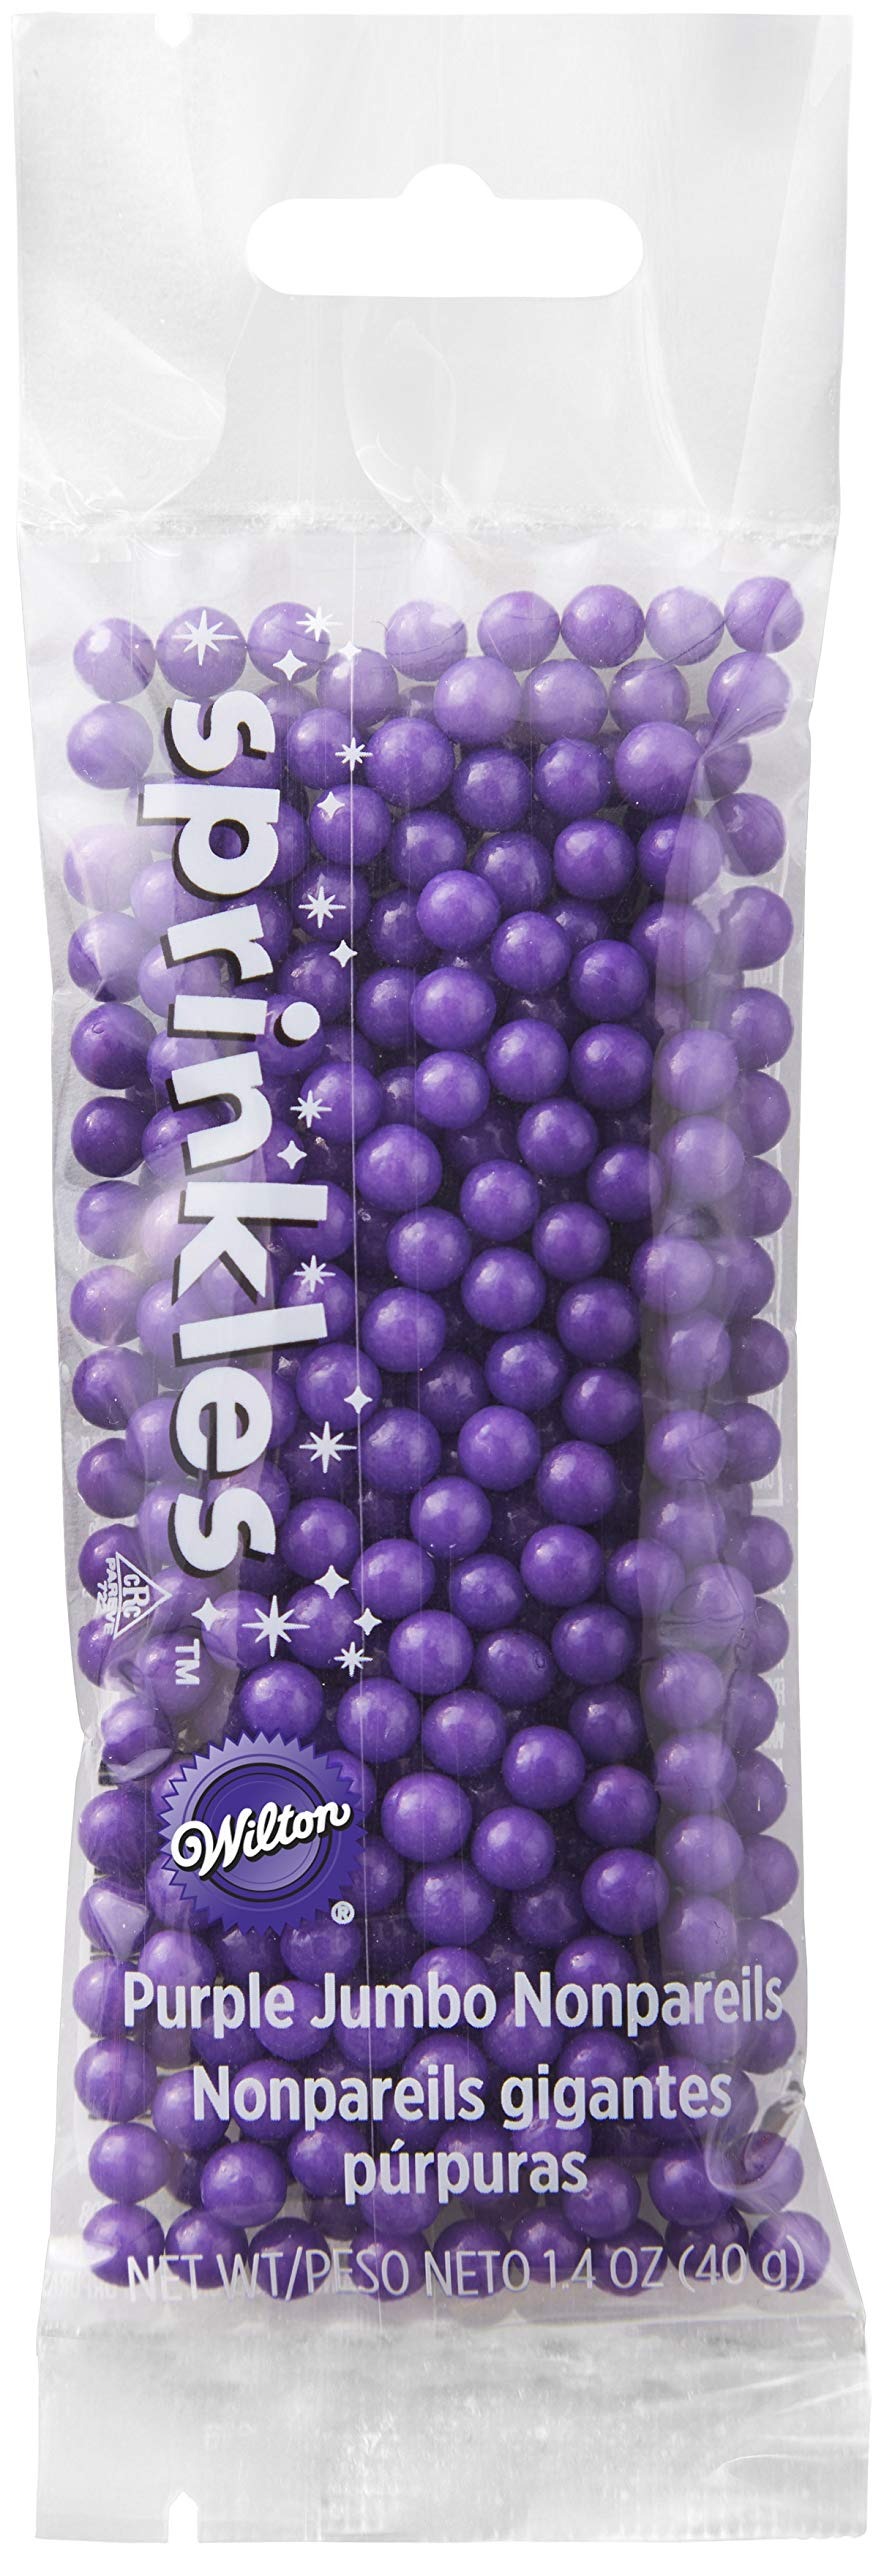
Item Name: Jumbo Nonpareils Purple
Value: 1.0
Unit: Count

Price: 5.99